Israel Yitzhak Kalish

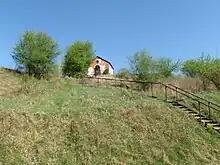
Ohel of Israel Yitzhak Kalish

Israel Yitzhak Kalish of Warka (Yitzchok of Vurka) (1779–1848) was the first hasidic rebbe of Warka.